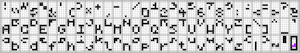
Deux effets non pixel art rappellent cette animation
Le pixel art [pik.sɛl.aʁ], aussi appelé art du pixel ou art des pixels [aʁ.dy/de.pik.sɛl] au Québec, désigne une composition numérique qui utilise une définition d'écran basse et un nombre de couleurs limité. De fait, le matériau de base du pixel art est la représentation plastique du pixel. C'est-à-dire une surface plus ou moins carrée et colorée, comme composante élémentaire de toute création de pixel art. Ces contraintes de moyens minimalistes imposent une stylisation, au cœur d'une recherche esthétique où chaque pixel a son importance. Ainsi, créer une œuvre où les pixels seraient simplement discernables les uns des autres n'est pas une condition suffisante pour en faire du pixel art.